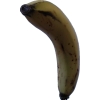
Label: banana